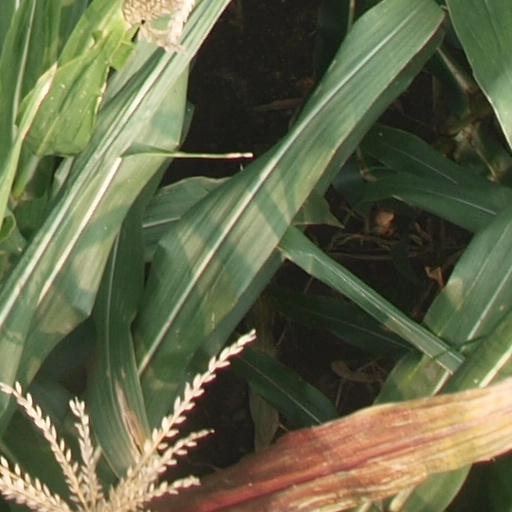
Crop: maize; corn